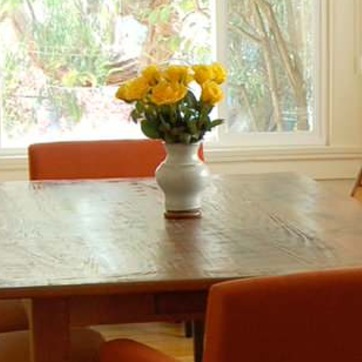
Material: ceramic